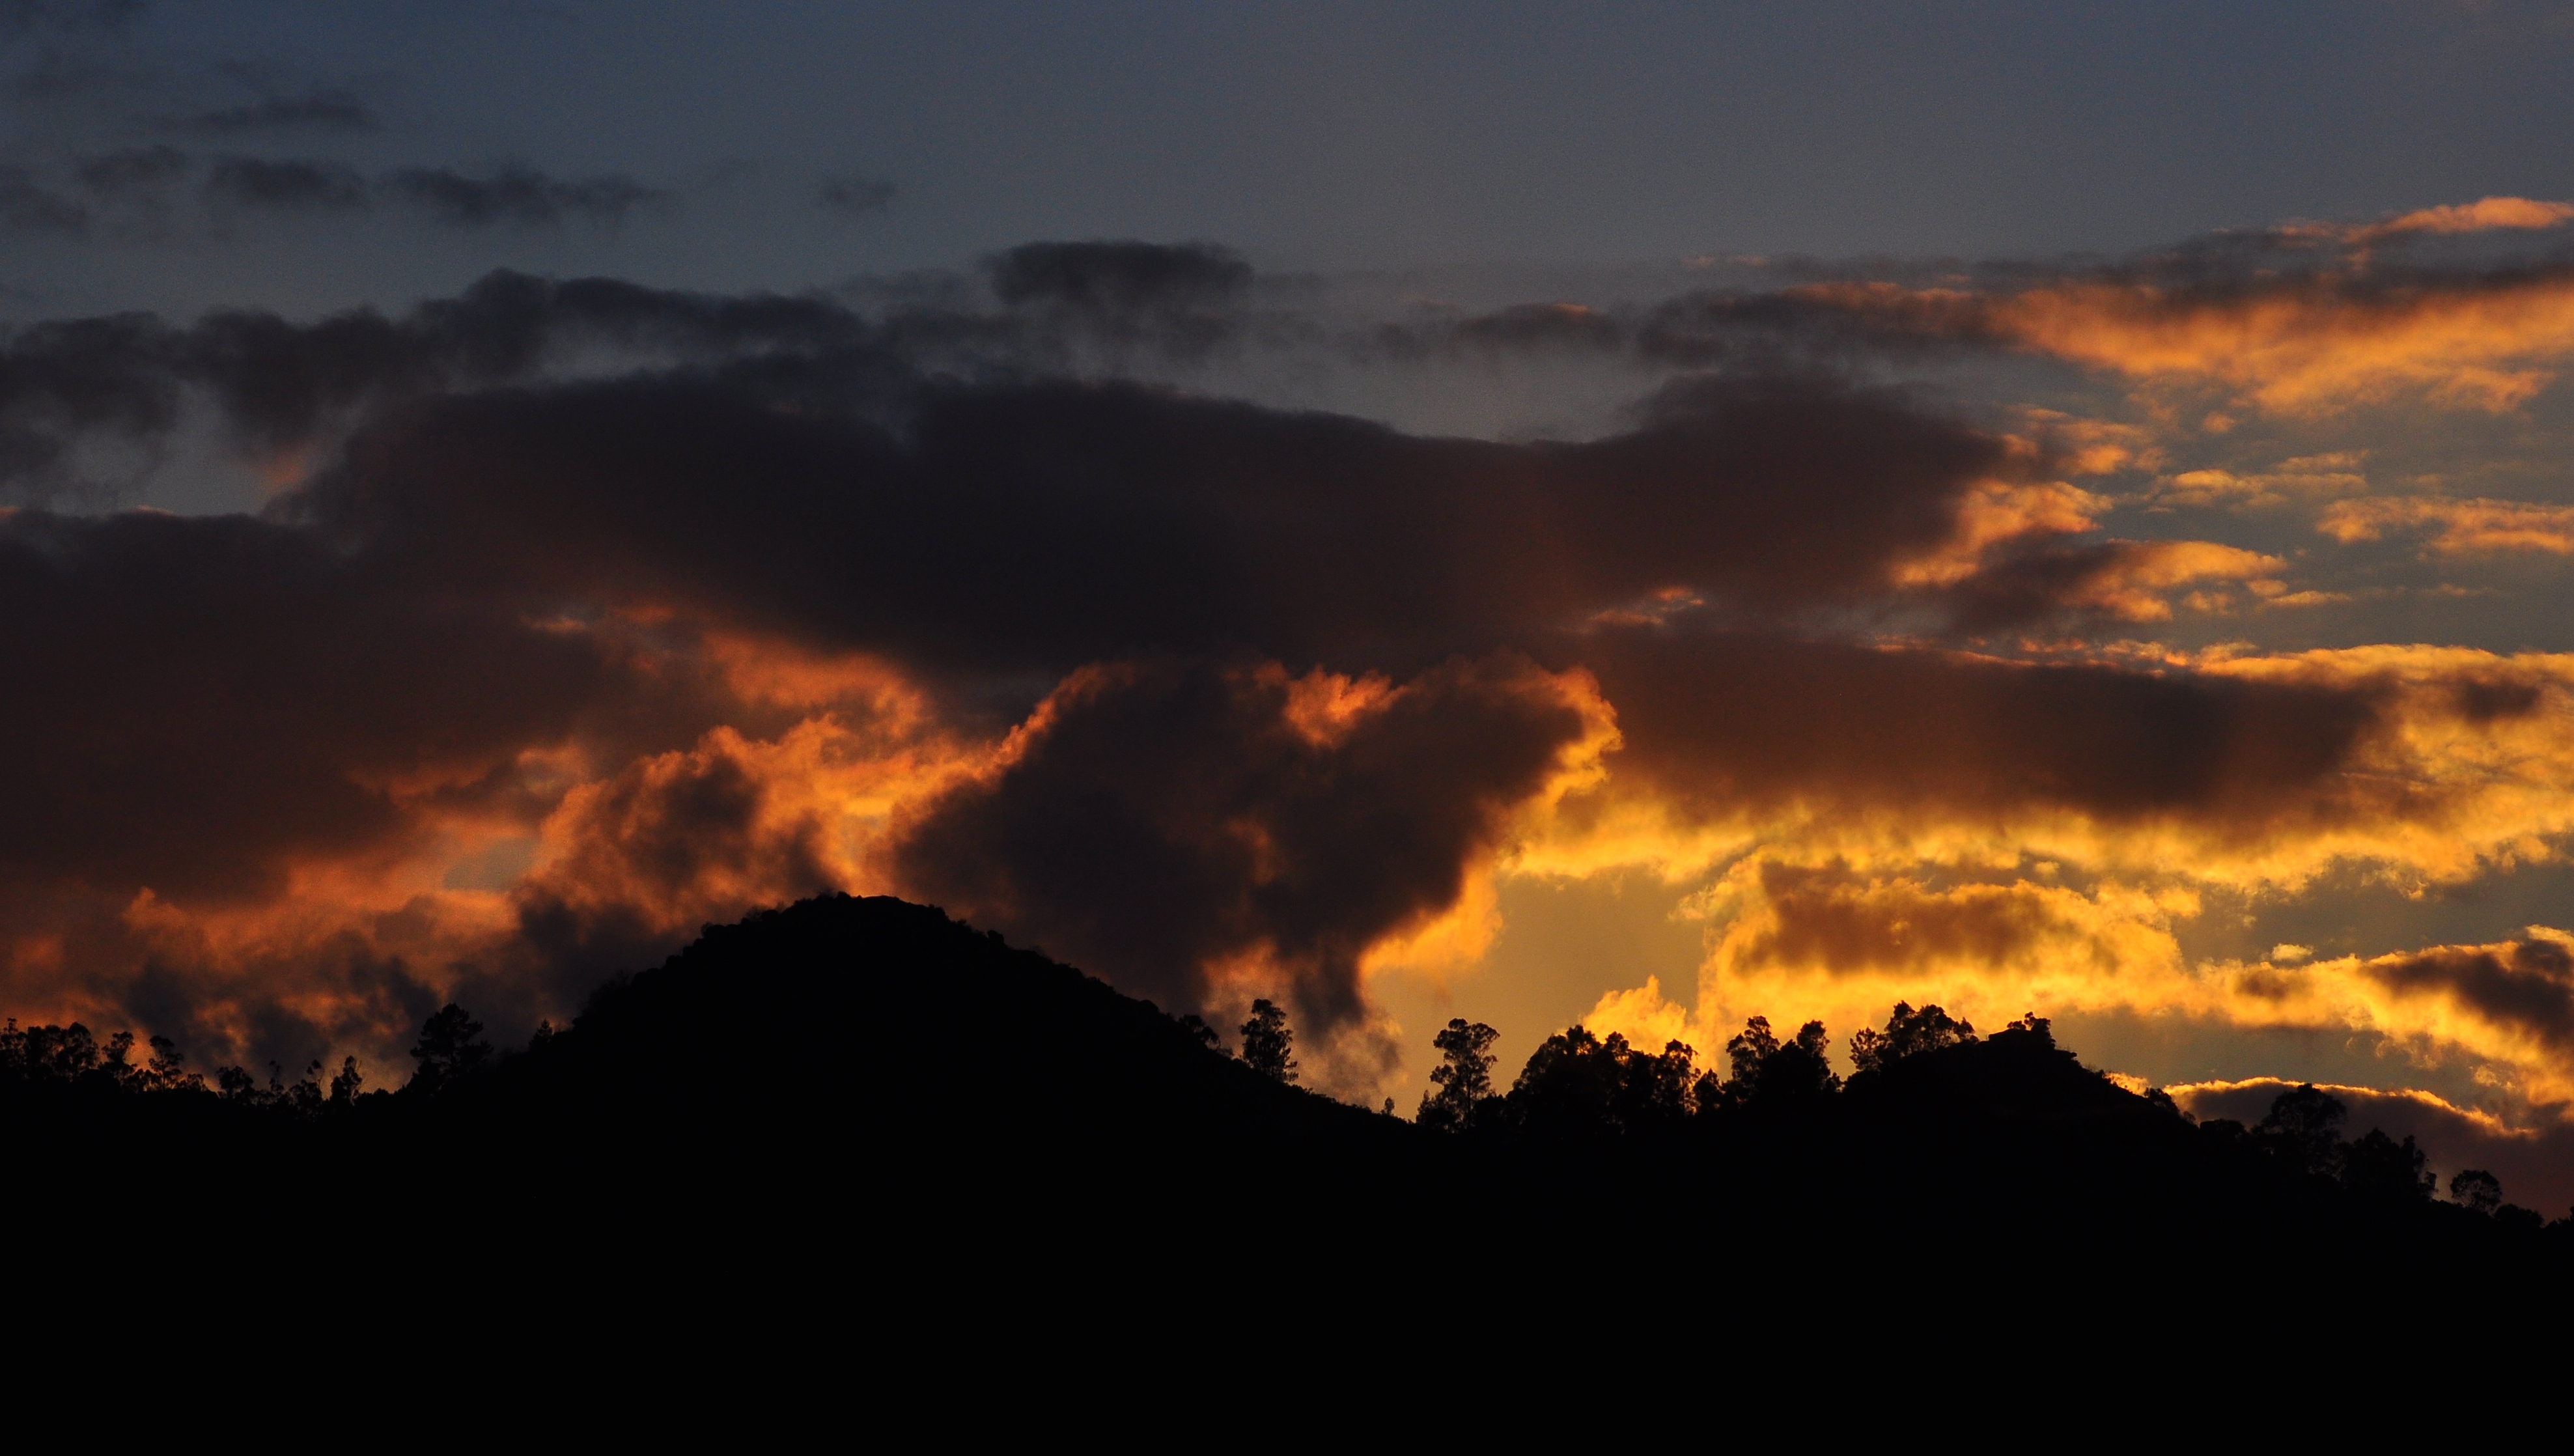
landscape, horizon, mountain, cloud, sky, sunrise, sunset, sunlight, morning, dawn, atmosphere, dusk, evening, spain, puestadesol, galicia, pontevedra, paisajes, atardecer, bolinas, espana, nikond90, ggl1, gaby1, 50500, gphoto, gabrielcorua, xelodegalicia, sigma105mm, cotobade, aguasantas, afterglow, meteorological phenomenon, atmospheric phenomenon, geological phenomenon, red sky at morning